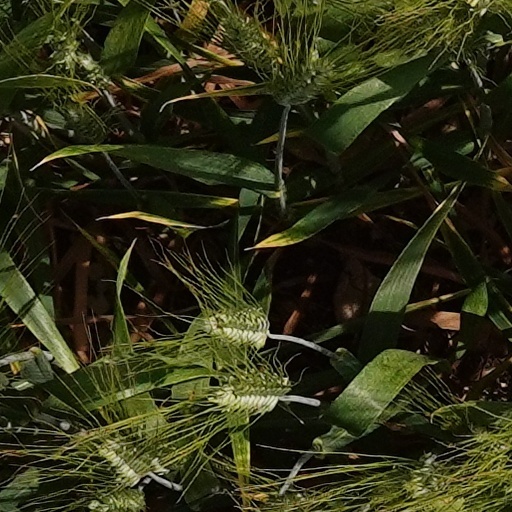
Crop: wheat